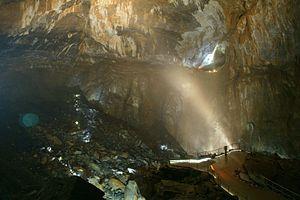
La grotte de La Verna, ou plus précisément salle de La Verna, est une cavité naturelle aménagée pour le tourisme, située dans la commune française de Sainte-Engrâce, dans le département des Pyrénées-Atlantiques, en région Nouvelle-Aquitaine. Un tunnel artificiel d’une longueur de 660 mètres donne accès à cette salle souterraine qui fait partie du réseau karstique de la Pierre-Saint-Martin.
Le gouffre de La Pierre Saint-Martin, nommé aussi gouffre Lépineux, est l'entrée historique d'une cavité souterraine majeure située dans le Massif de La Pierre Saint-Martin, sur la commune française d'Arette dans les Pyrénées-Atlantiques, en région Nouvelle-Aquitaine, à proximité immédiate de la frontière espagnole au-delà de laquelle se développe une partie du réseau souterrain.